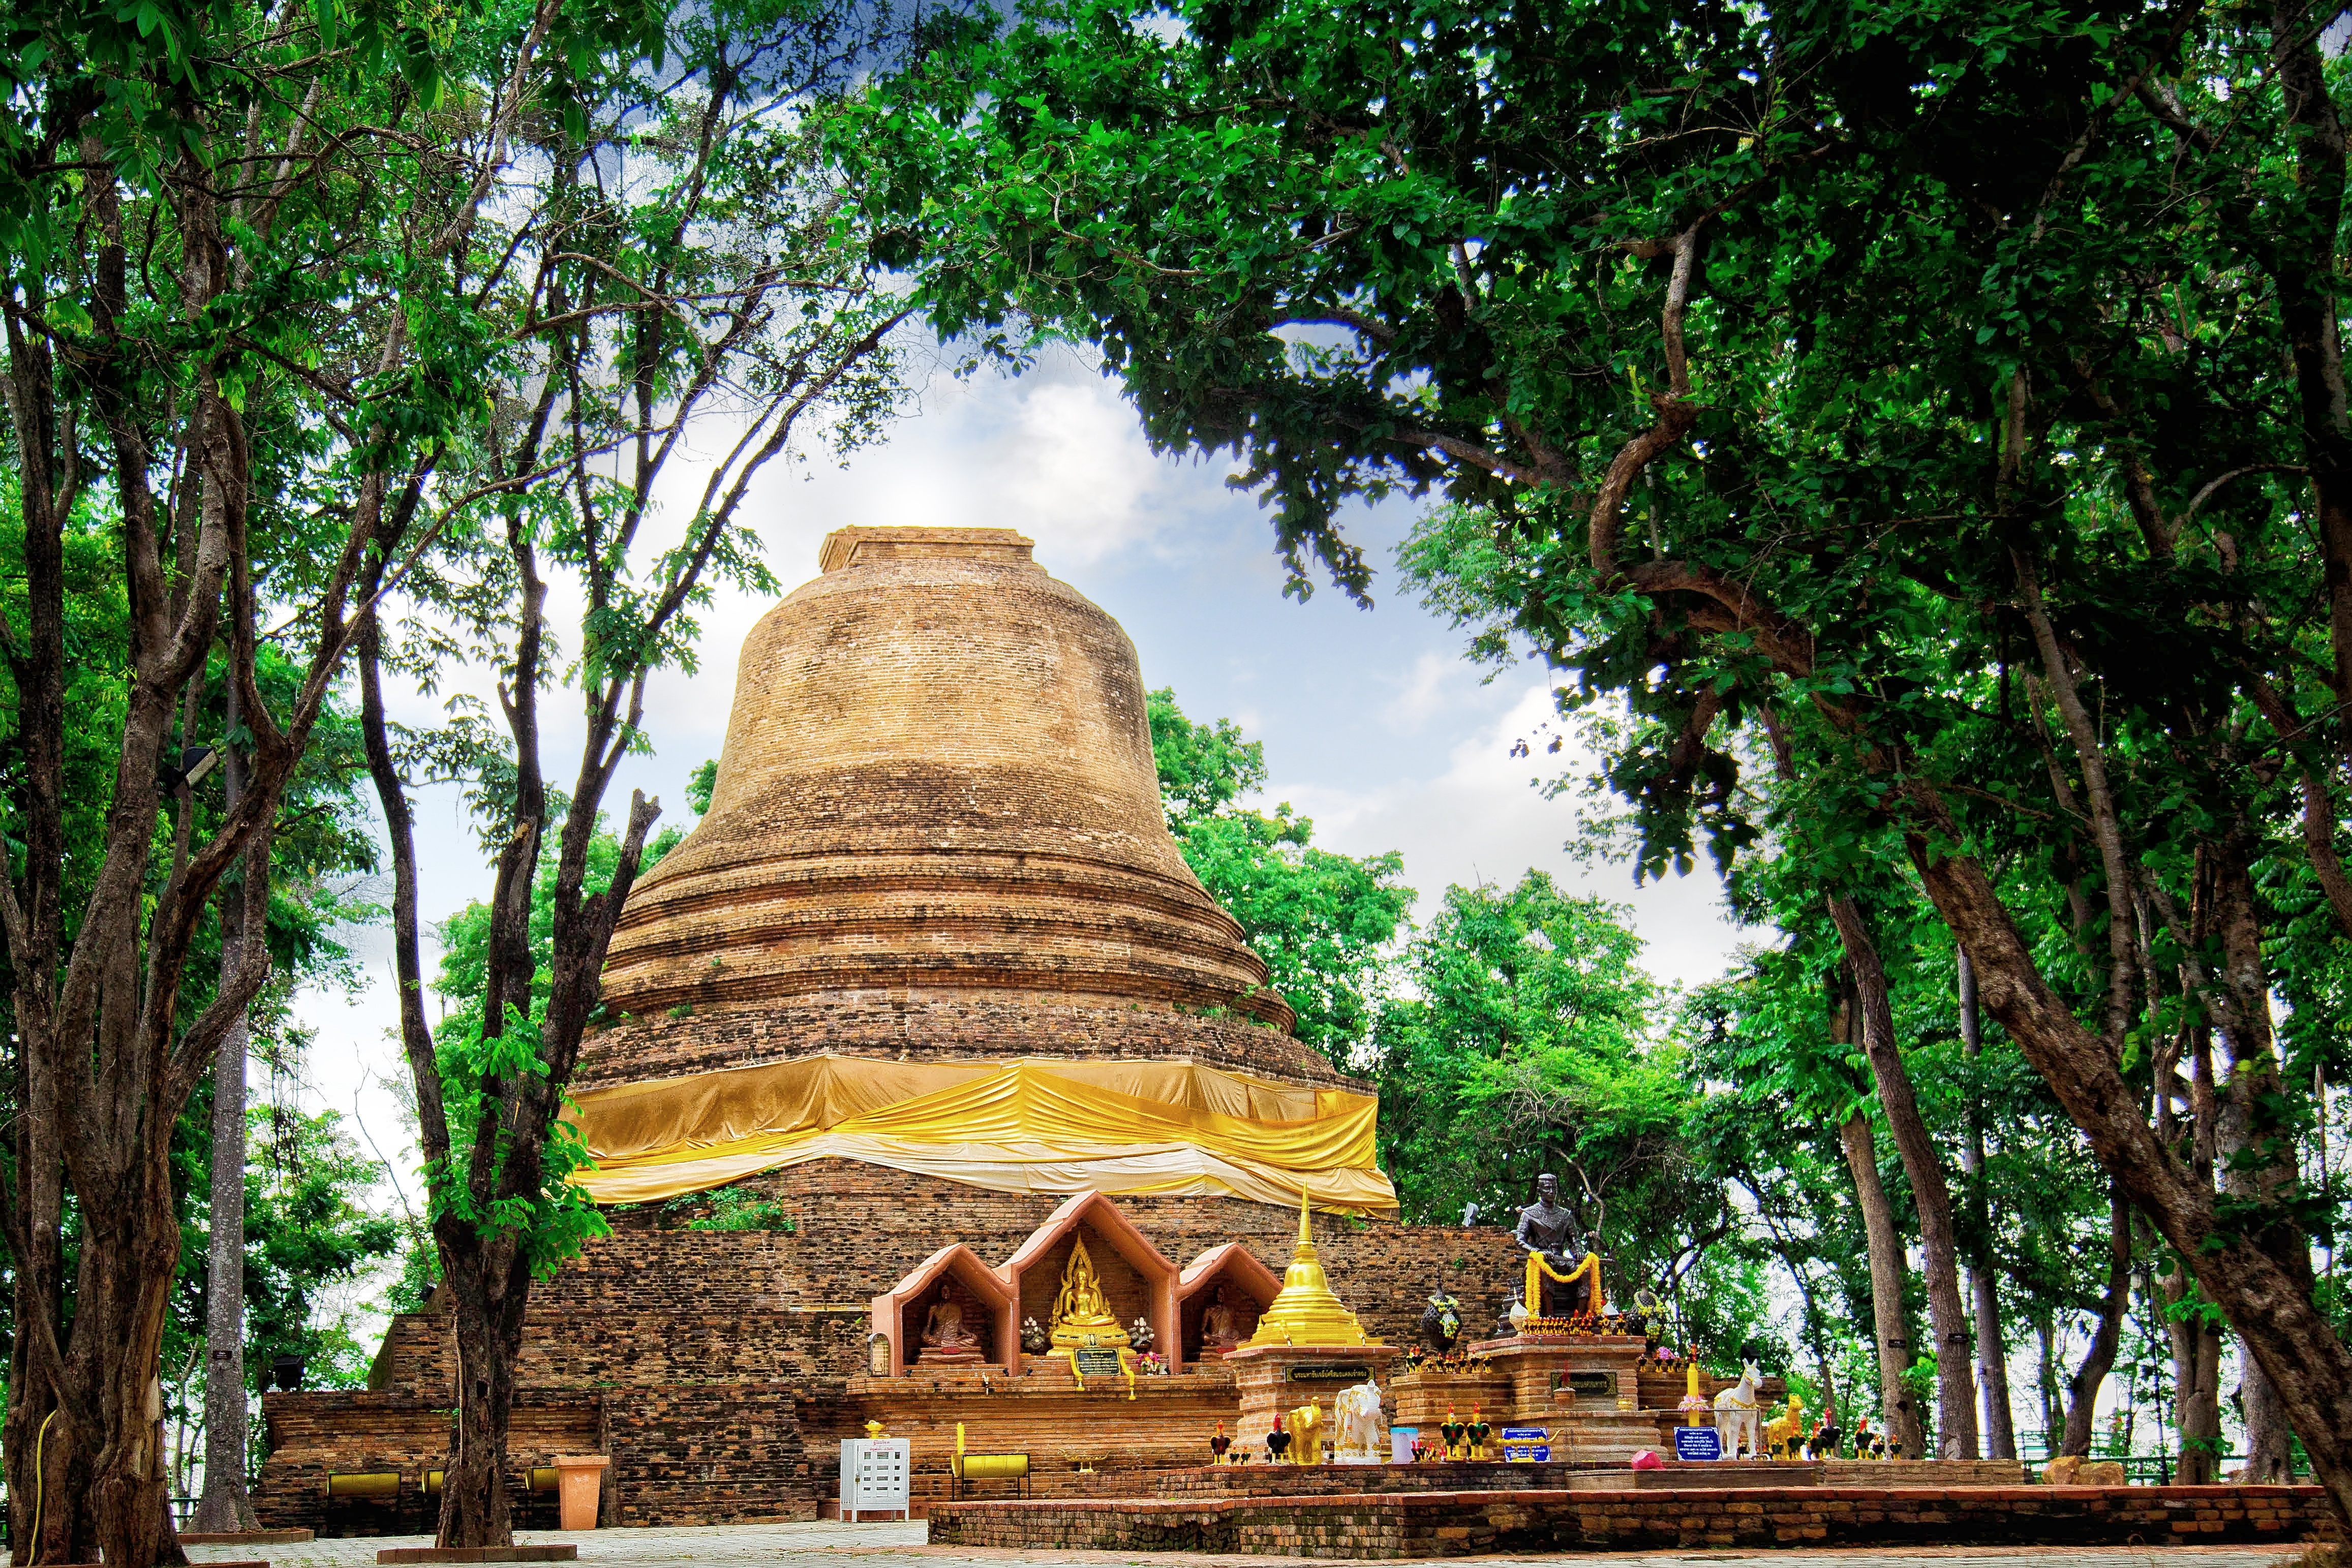
building, jungle, garden, place of worship, the, temple, shrine, pagoda, wat, phitsanulok, wang, archaeological site, hindu temple, pagoda iaddgwn, he anchor cockle